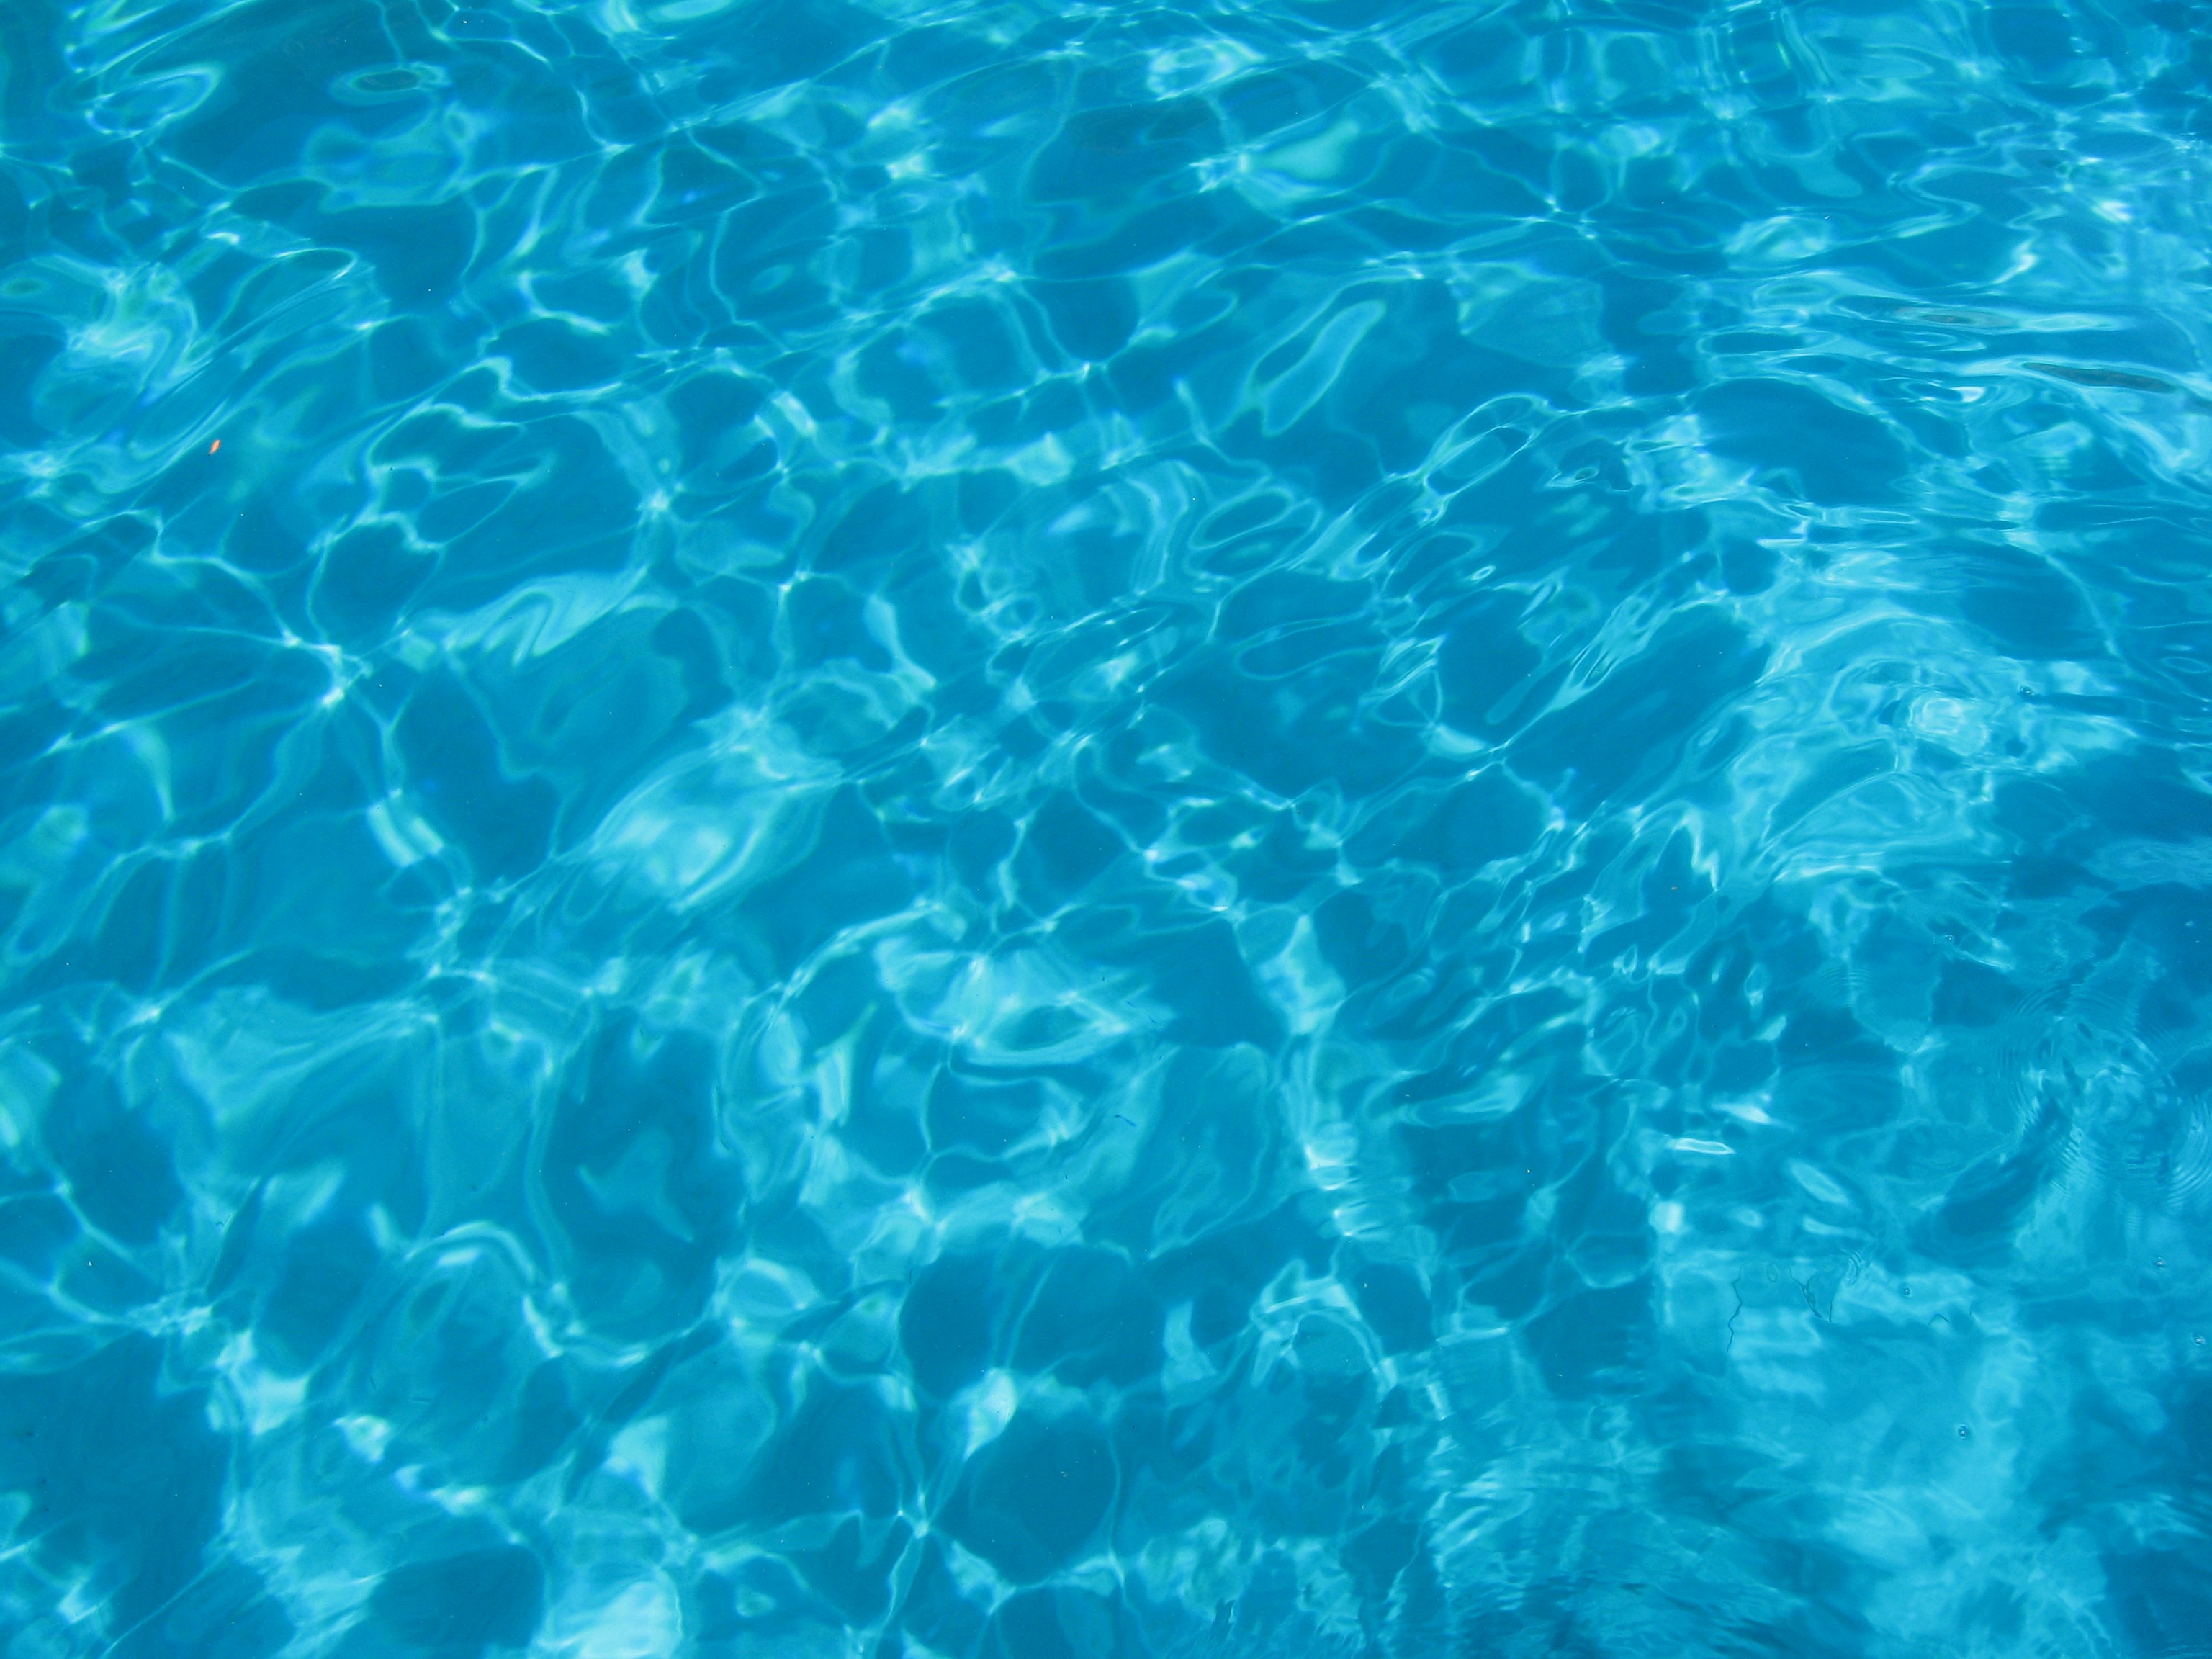
sea, water, ocean, underwater, blue, fish, coral reef, reef, sardinia, marine biology